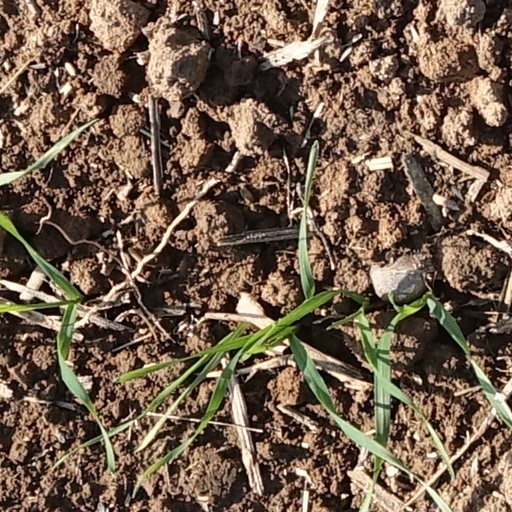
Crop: wheat